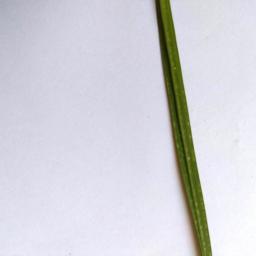
Label: Rice___Healthy